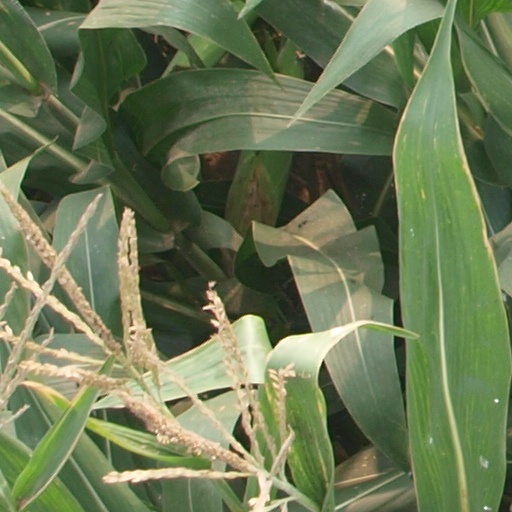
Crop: maize; corn